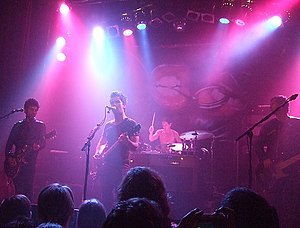
Stereophonics
Stereophonics er en walisisk rocktrio.